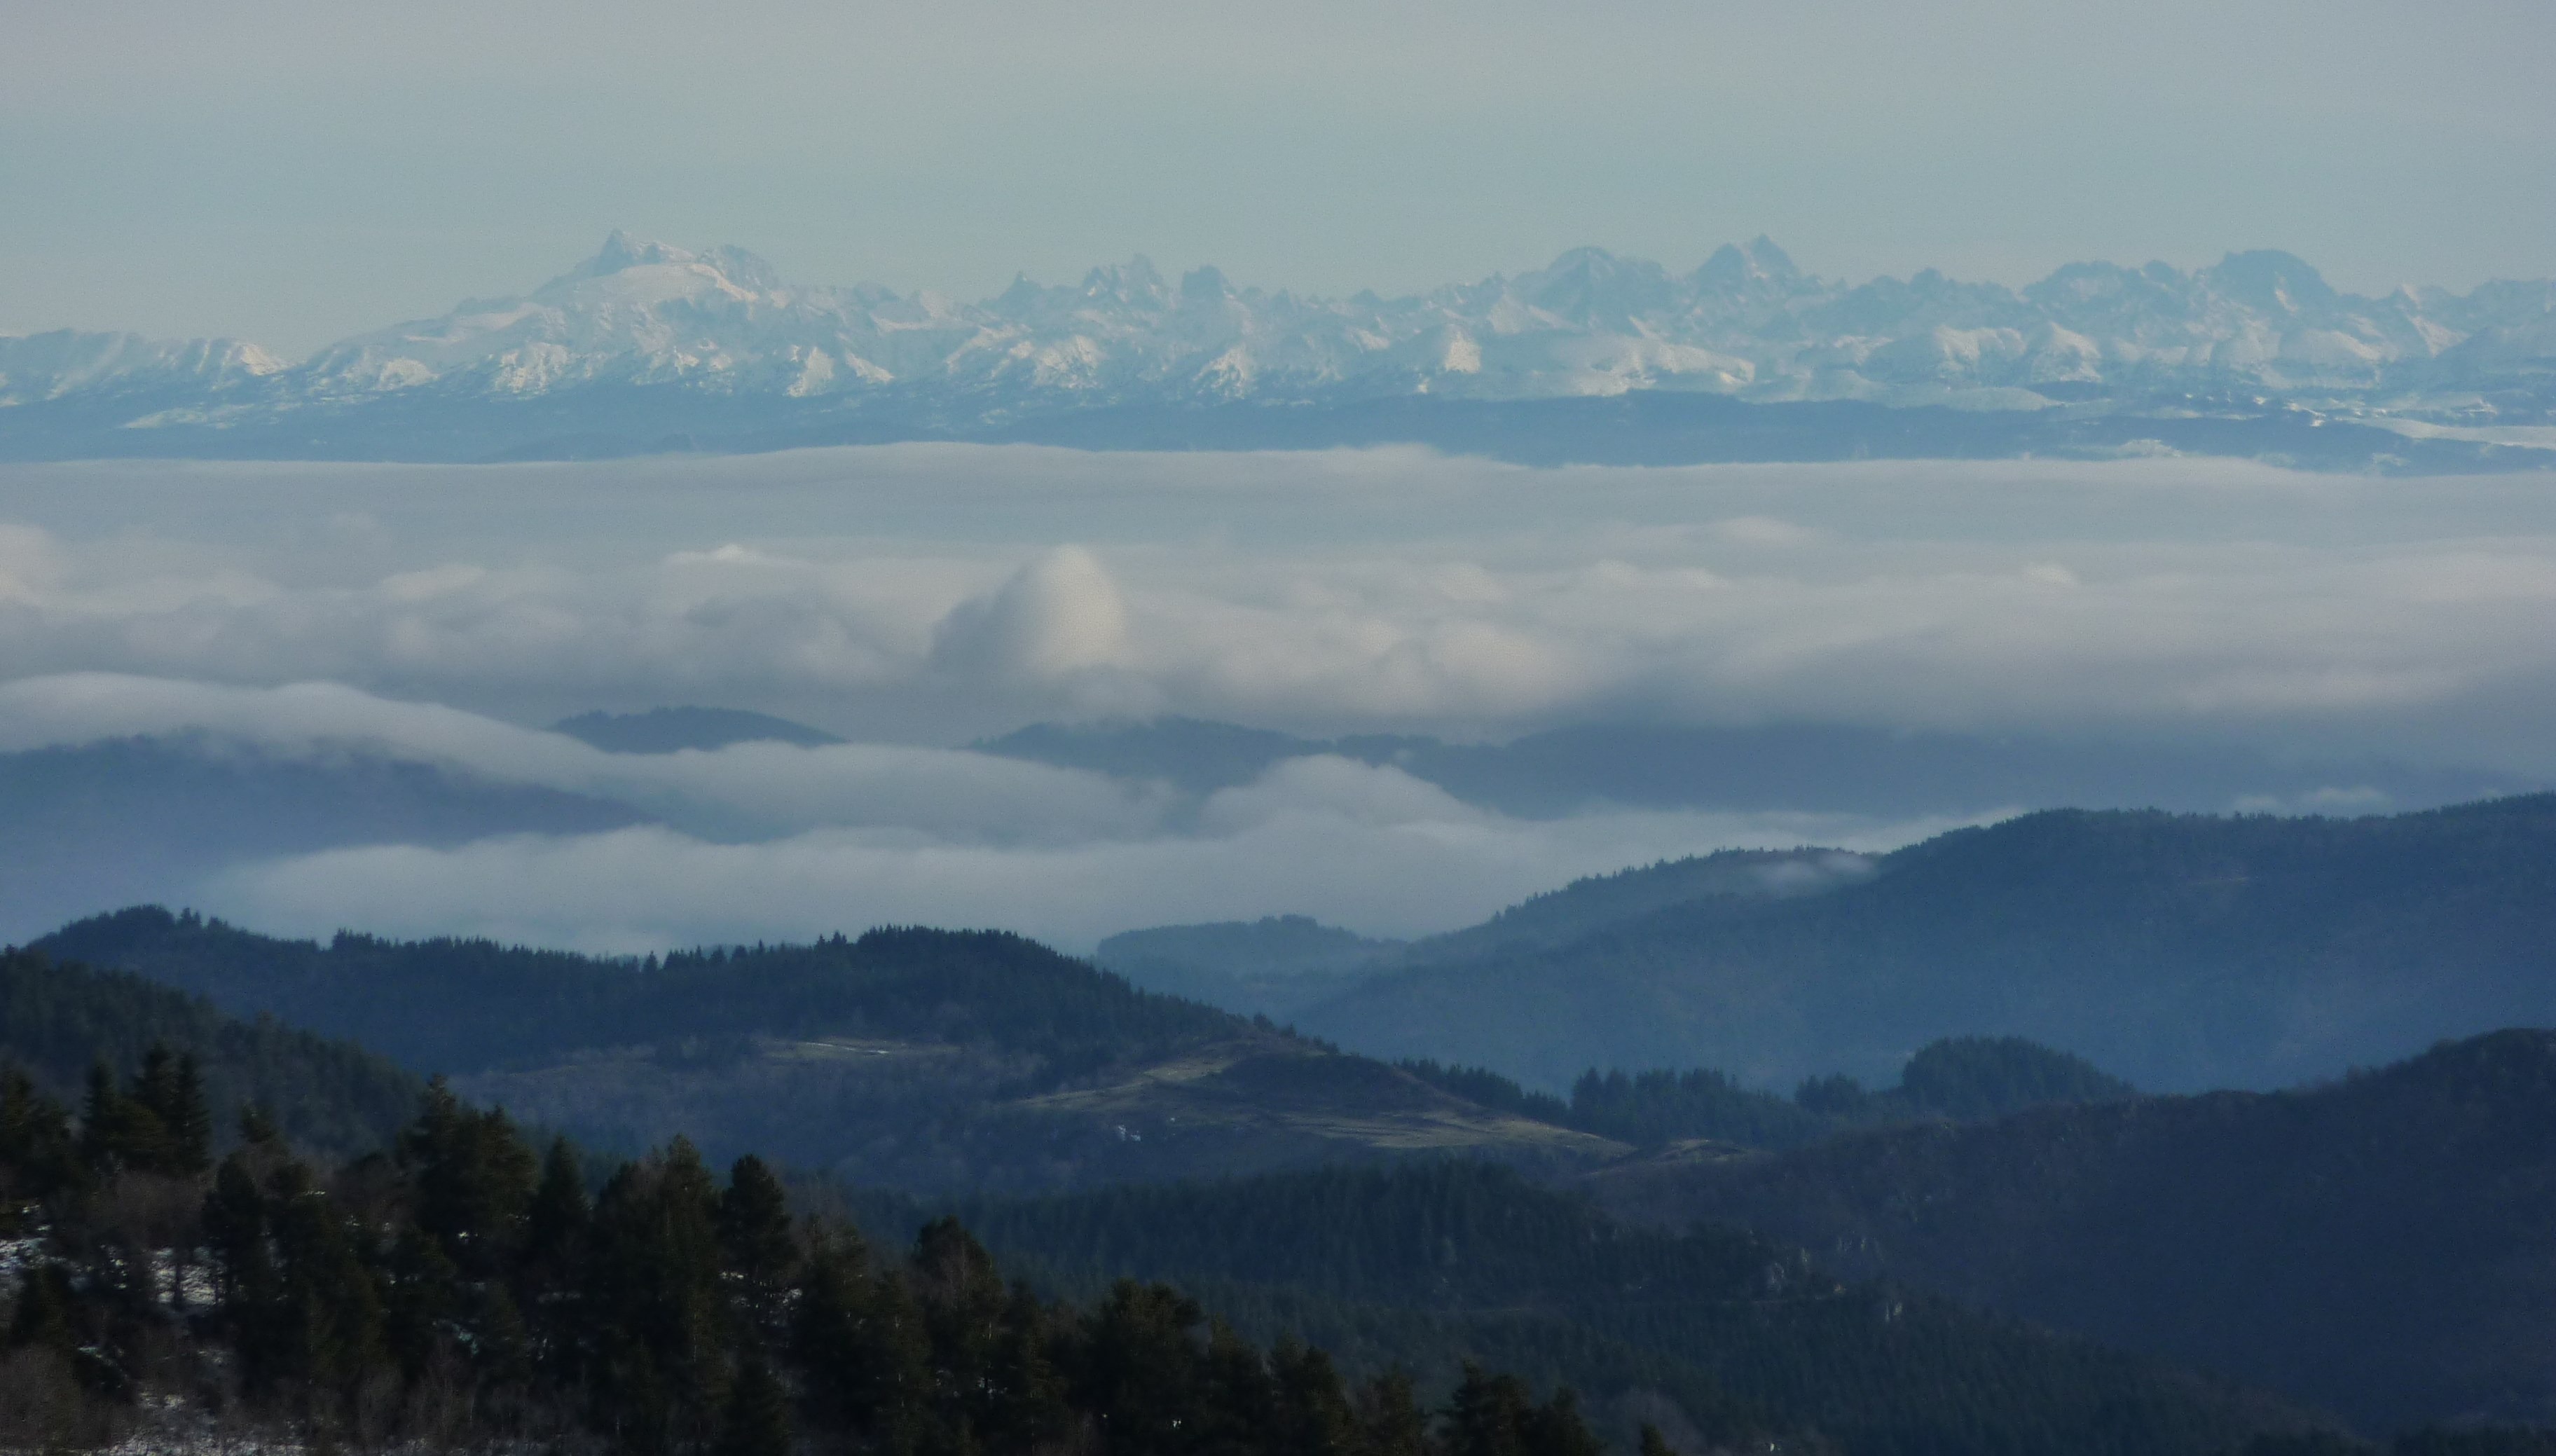
landscape, nature, forest, wilderness, mountain, snow, winter, cloud, fog, mist, morning, hill, dawn, valley, mountain range, weather, ridge, summit, alps, plateau, fell, landform, mountain pass, picture the alps, geographical feature, atmospheric phenomenon, mountainous landforms